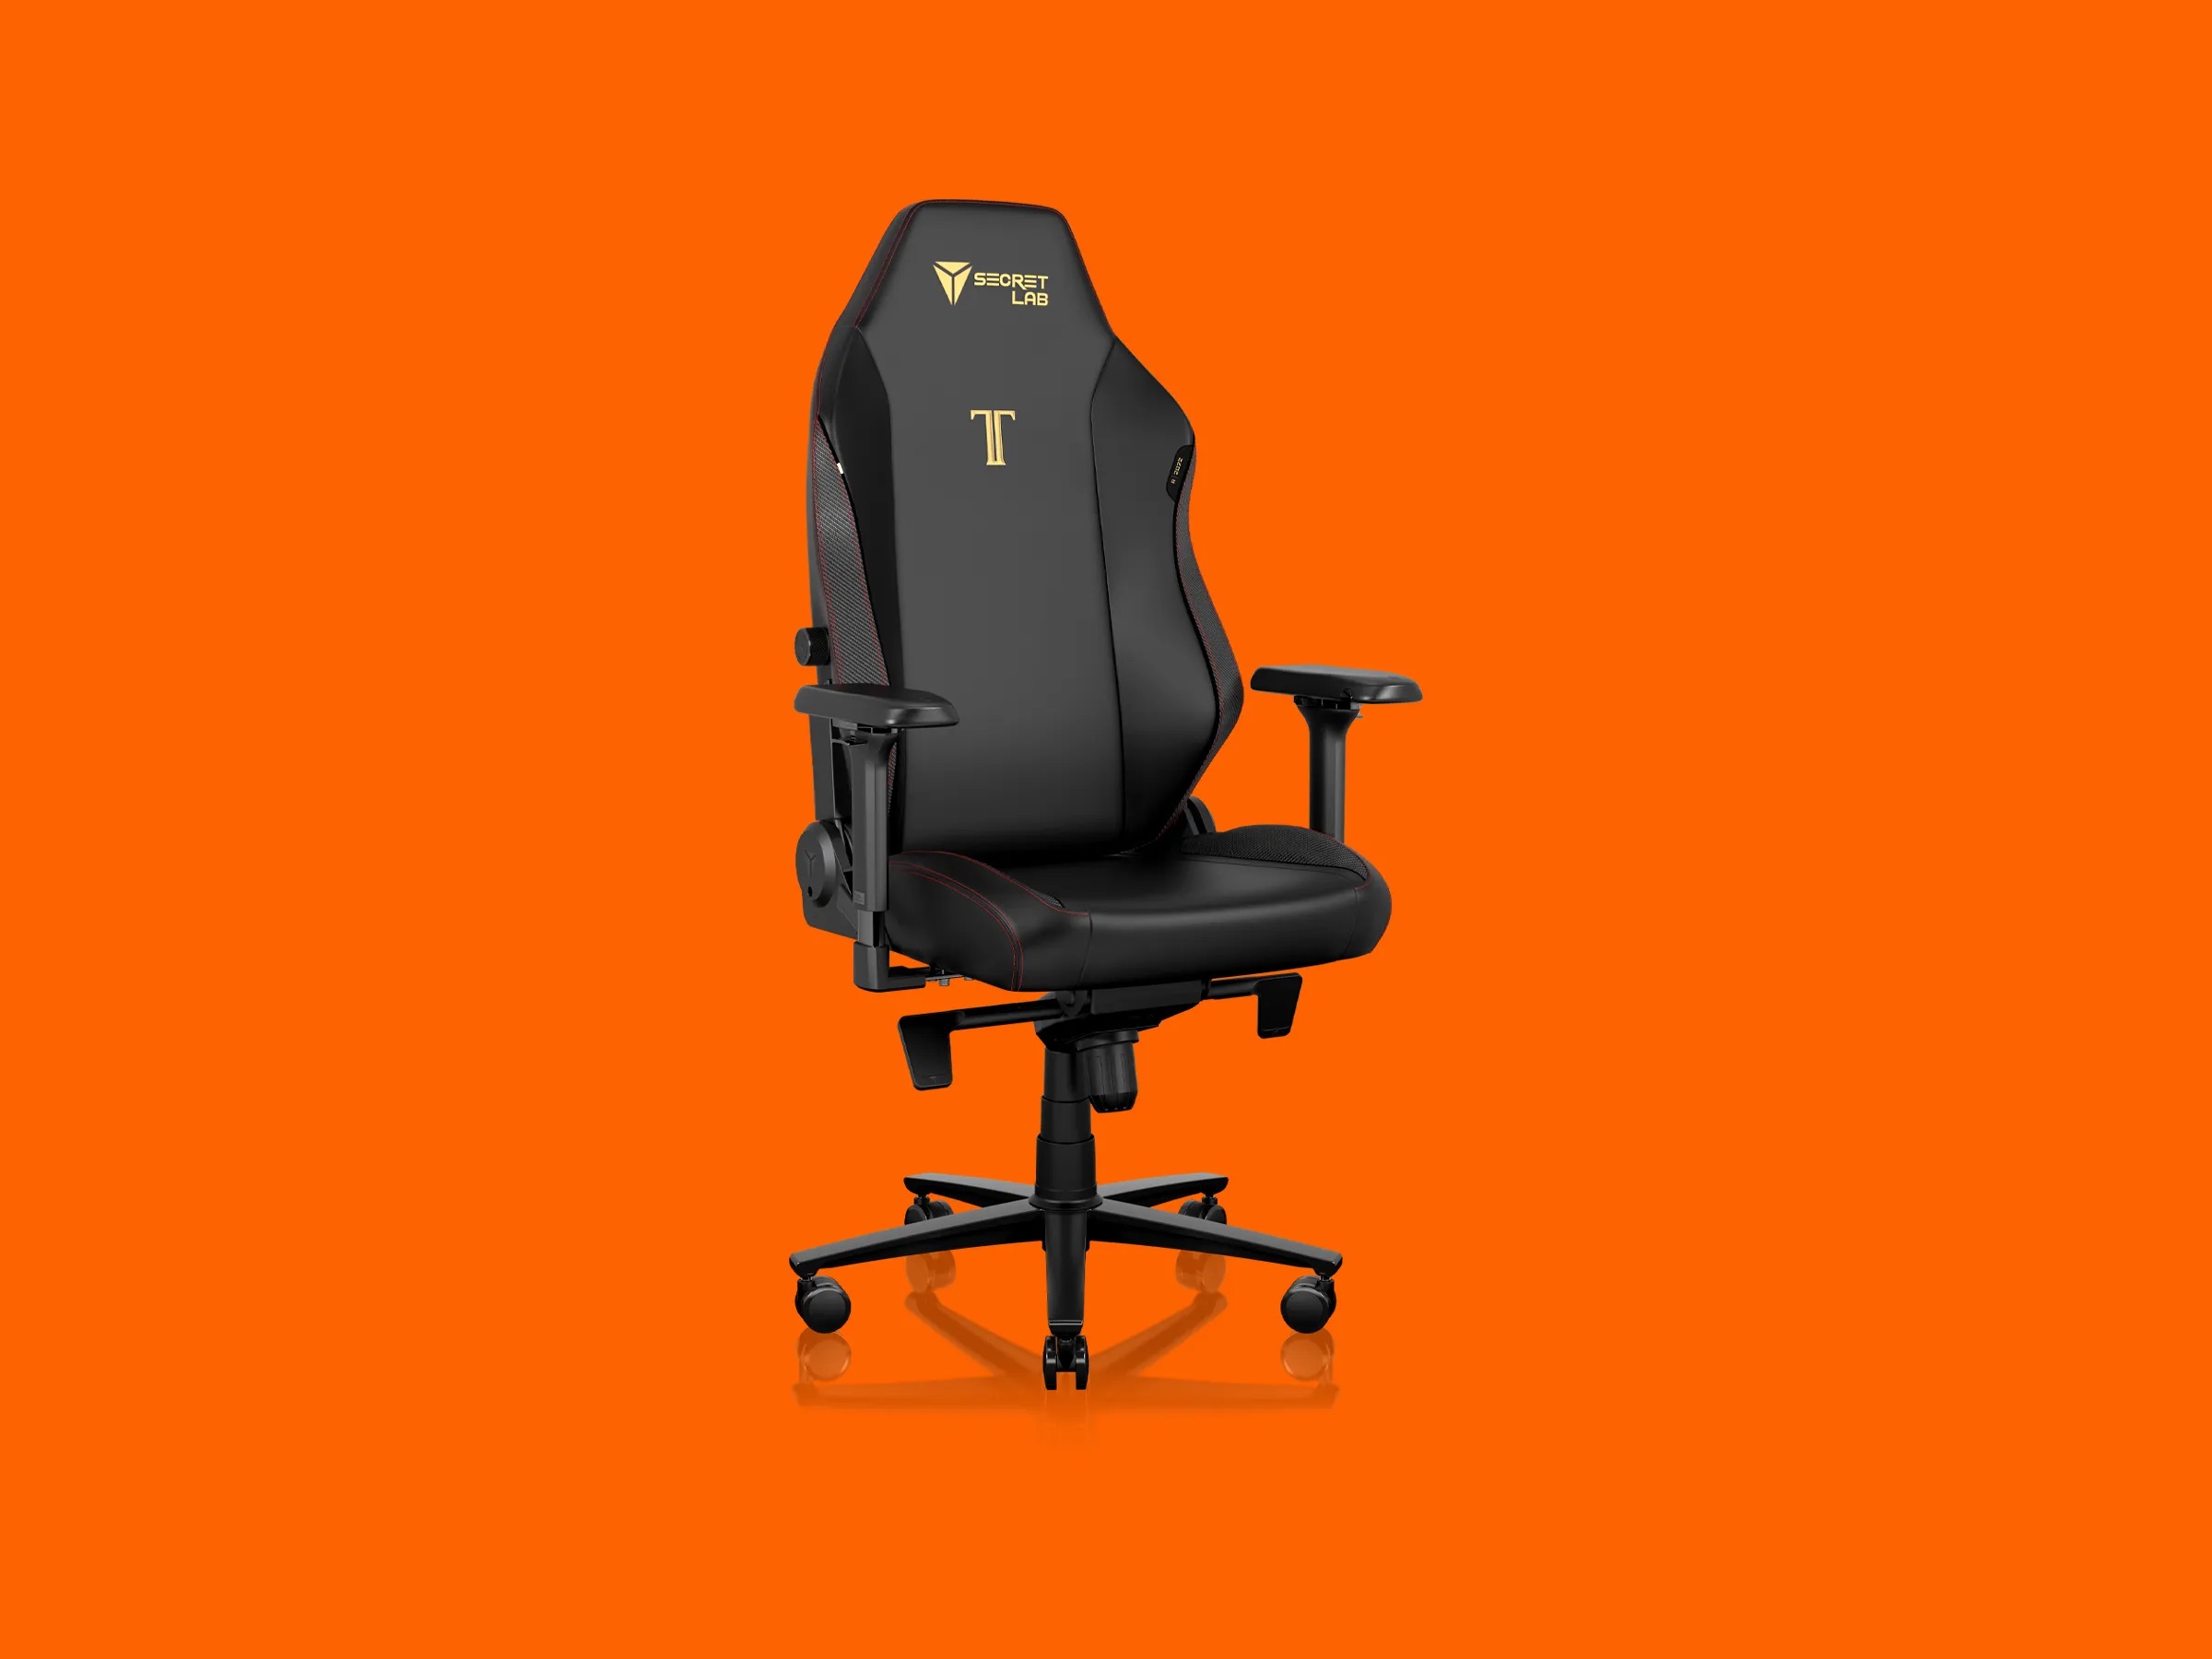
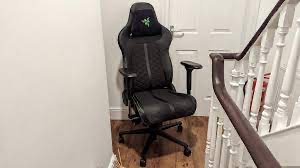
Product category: items_chair
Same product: no